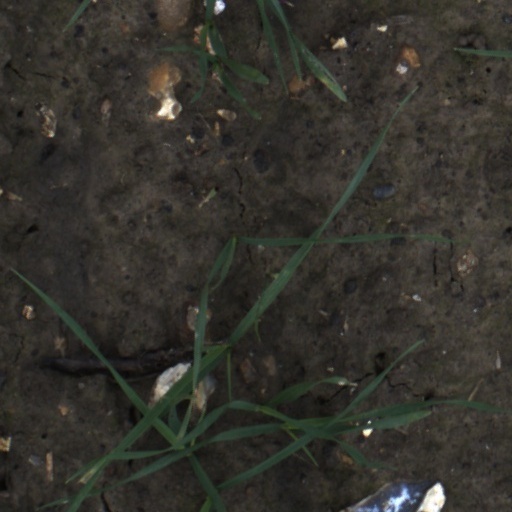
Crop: wheat